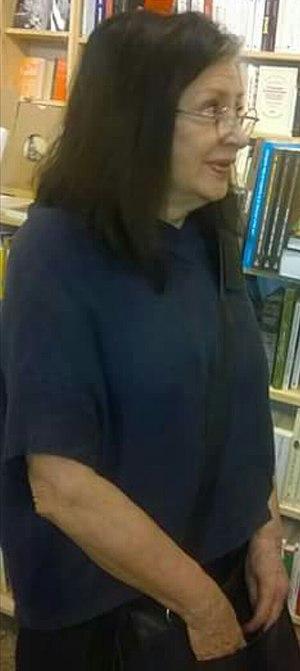
Ma photo de Jocelyne Alloucherie à Montréal , Québec, Canada au librairie Le Port de tête.
Jocelyne Alloucherie est une sculptrice québécoise née le 8 février 1947 à Québec.